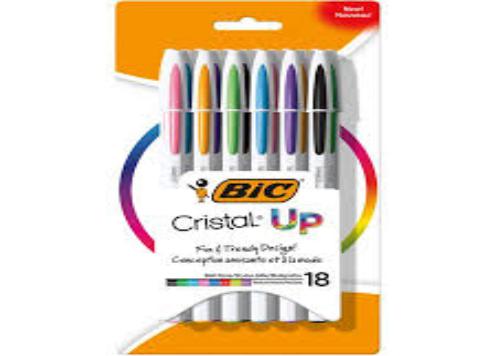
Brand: bic cristal
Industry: Necessities